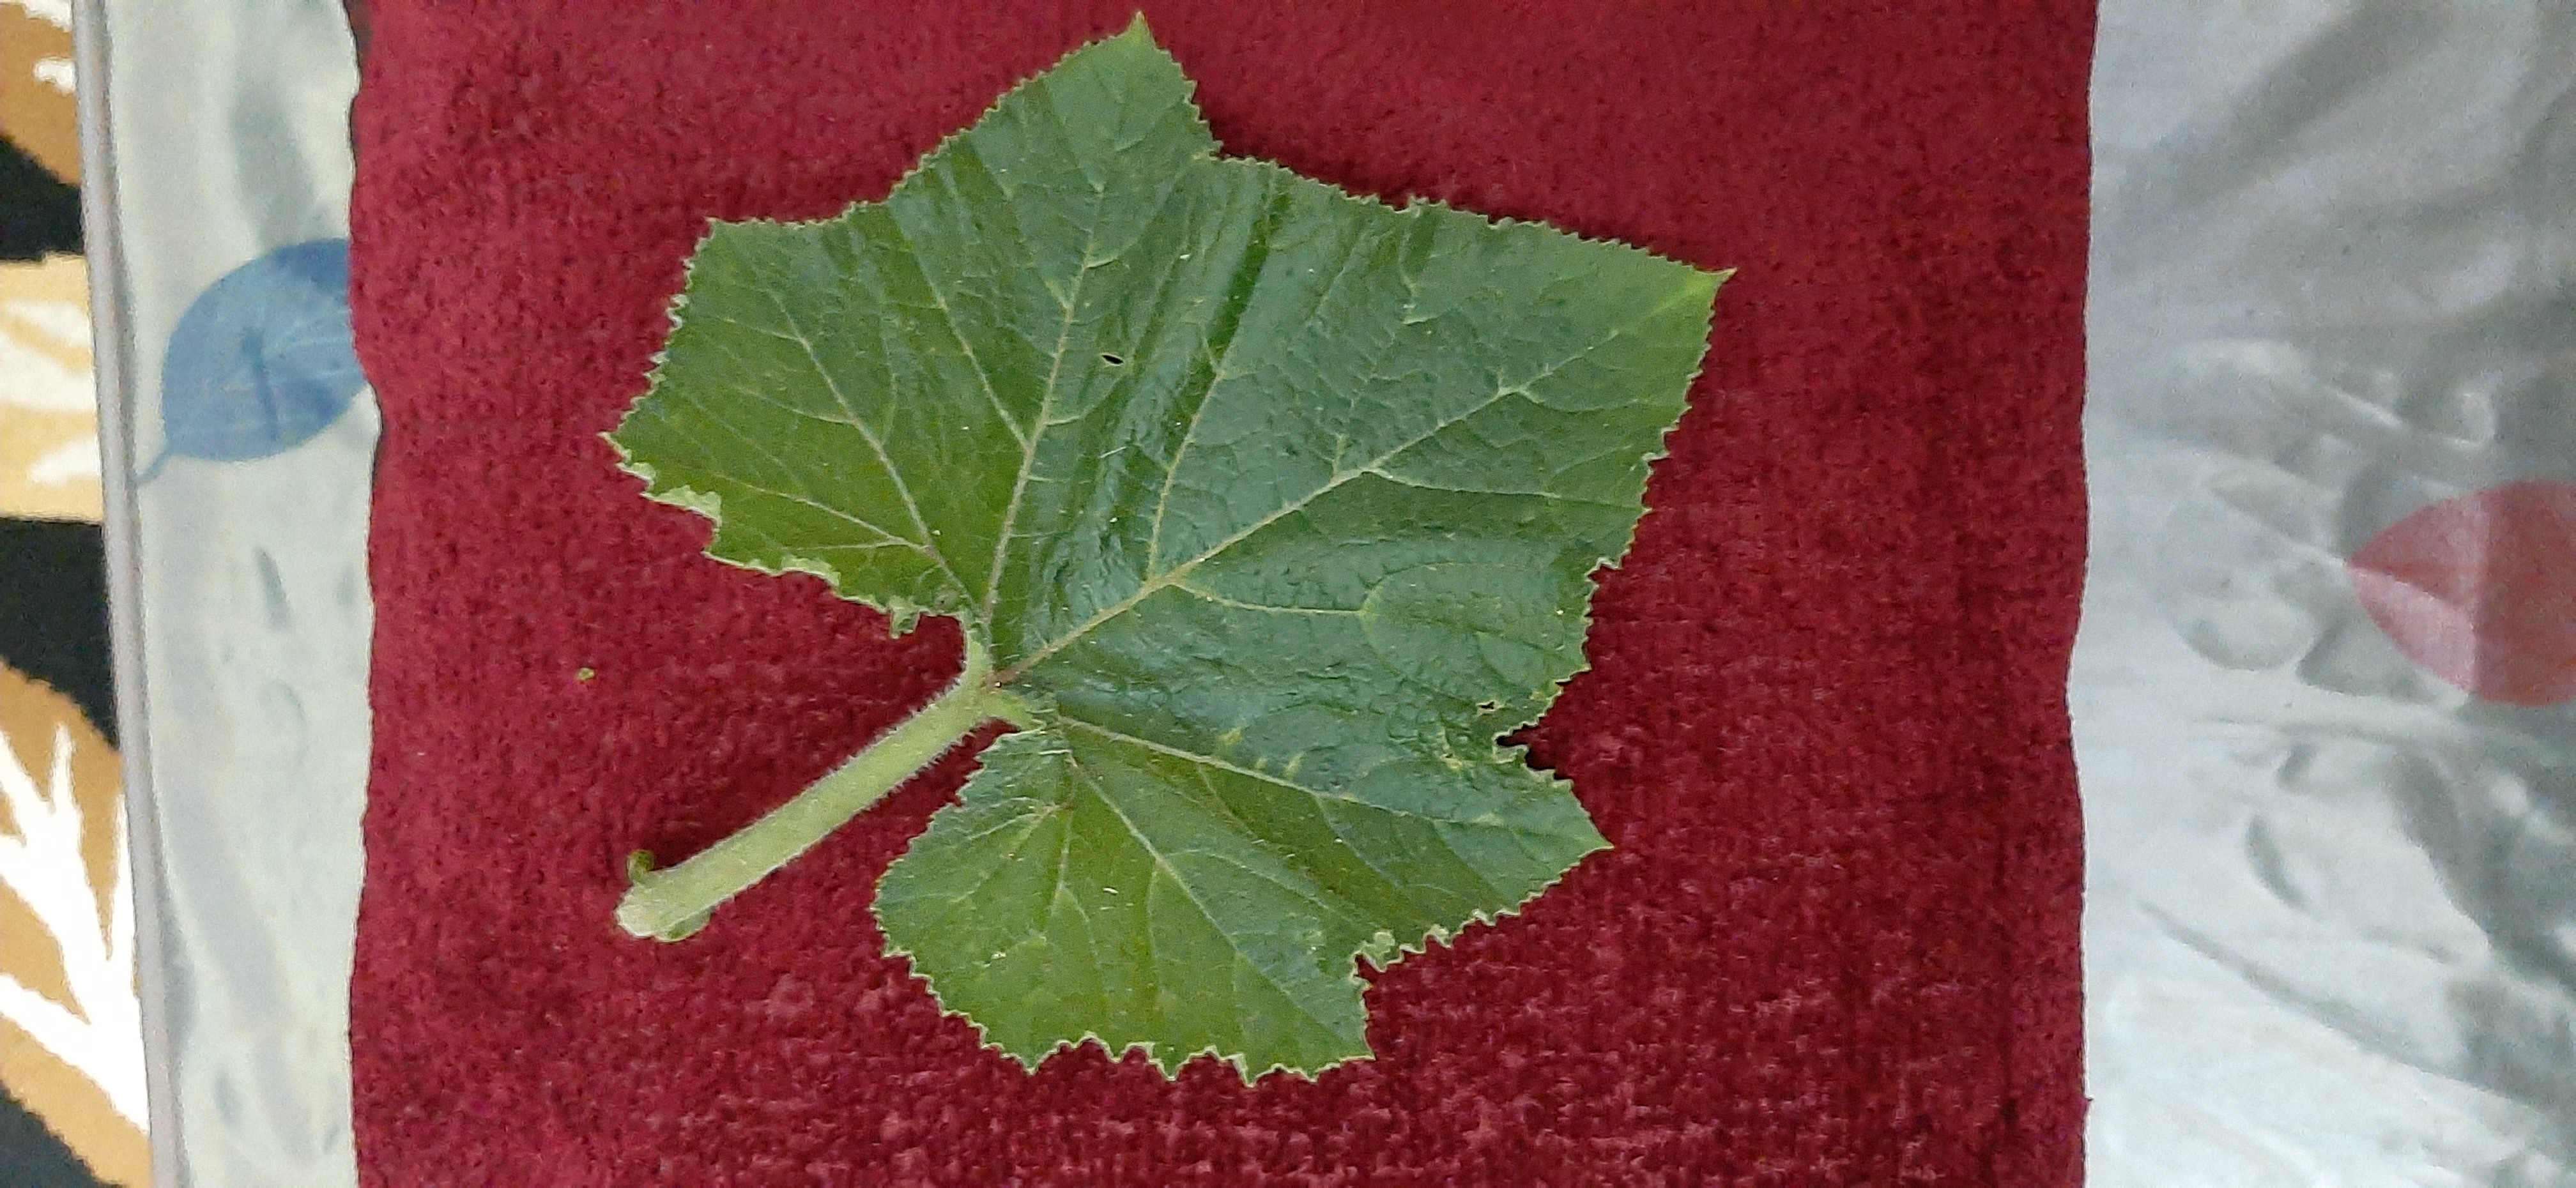
Plant: Pumpkin